MUL.APIN

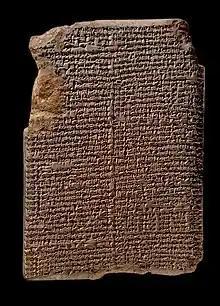
One of the two clay tablets on which the text is written. This exemplar shows that the tablet is unusually huge (as large as a sheet of paper) and the text is written in two columns.

MUL.APIN is the conventional title given to a Babylonian compendium that deals with many diverse aspects of Babylonian astronomy and astrology.